Government reform of Alexander I

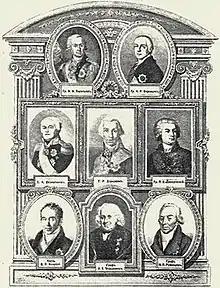
Portraits of first ministers of Imperial Russia

The early Russian system of government instituted by Peter the Great, which consisted of various state committees, each named "Collegium", was largely outdated by the 19th century. The responsibilities of the Collegia were chosen very randomly and often overlapped. Alexander sought to fix this system with new reforms.